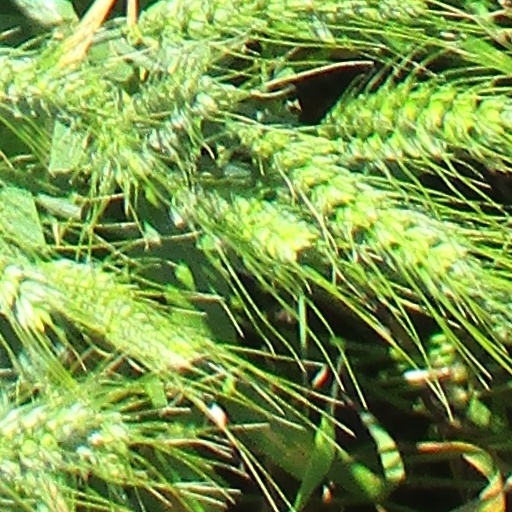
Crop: wheat